Coprinopsis pulchricaerulea

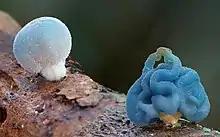
Two "C. pulchricaerulea" specimens with deformed caps

The specimens examined were found in a small areas of subtropical rainforest in New South Wales, New Caledonia and on Lord Howe Island in Australia. The fungus grows solitary or in small groups on wet decaying logs and leaf litter.